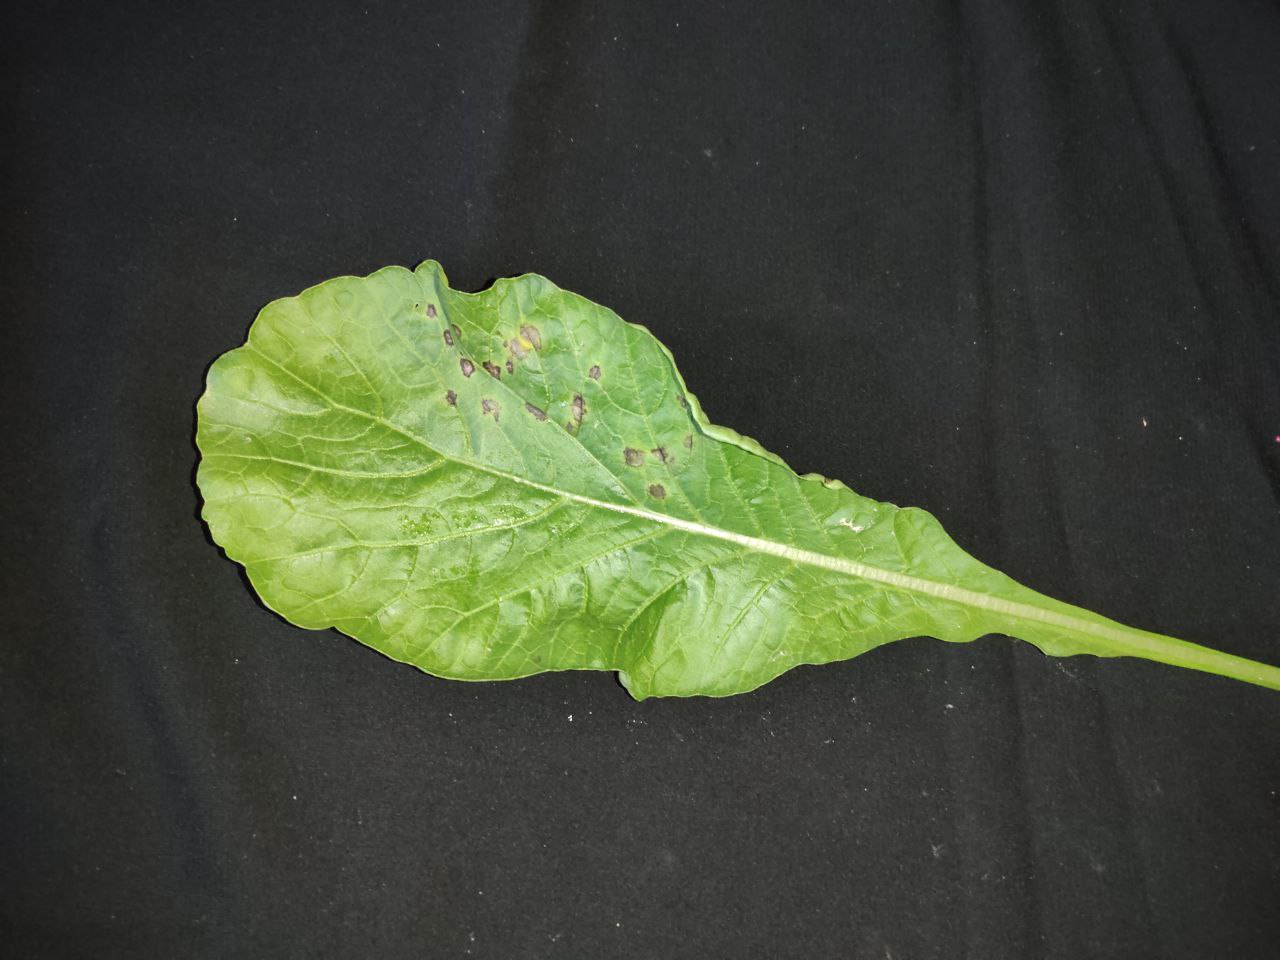
Label: Black leaf spot